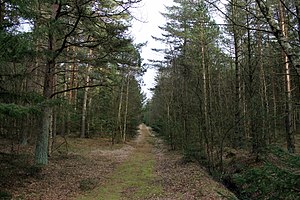
Natura 2000-område nr. 5 Uggerby Klitplantage og Uggerby Å's udløb
Uggerby Klitplantage
Uggerby Klitplantage. EU-habitatområde nr. 5
Natura 2000-område nr. 5 Uggerby Klitplantage og Uggerby Å's udløb er en naturplan under det fælleseuropæiske Natura 2000-projekt. Planområdet Uggerby Klitplantage og området ved Uggerby Ås udløb, har et areal på 717 hektar, og er udpeget som EU-habitatområde, og der er tre mindre Naturfredninger indenfor området.